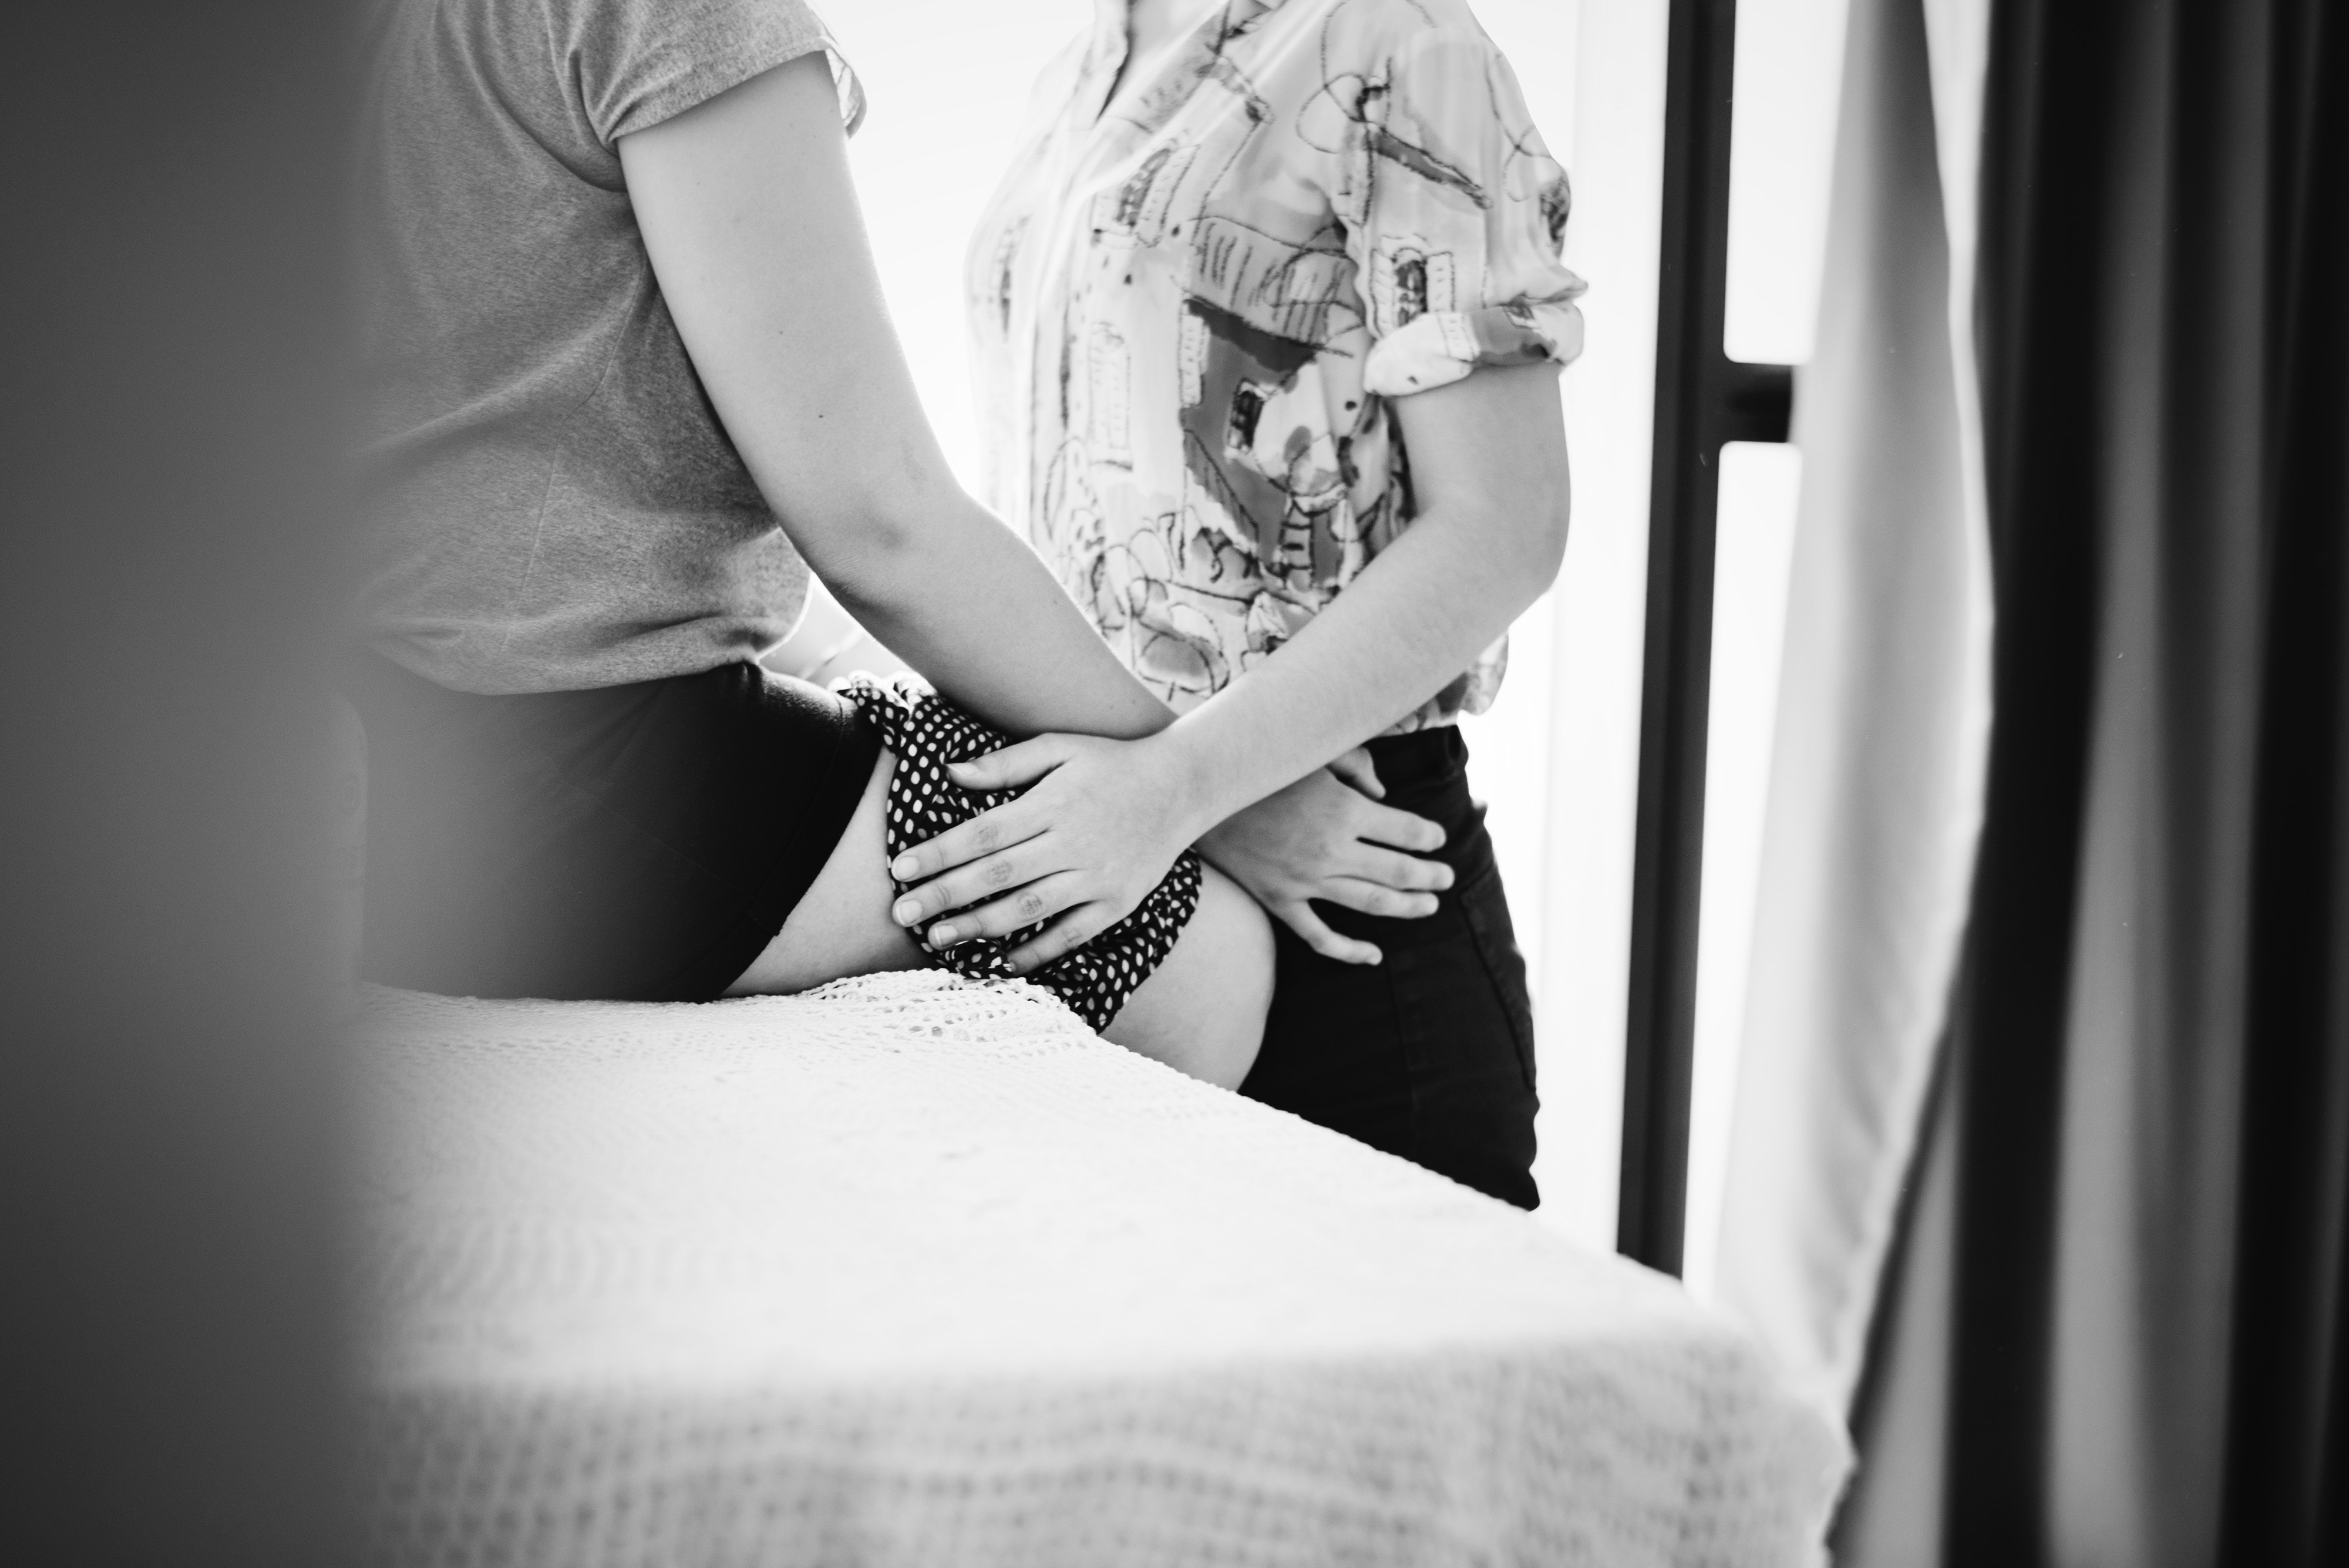
photograph, black, white, black and white, snapshot, monochrome photography, photography, monochrome, hand, leg, interaction, room, sitting, gesture, stock photography, abdomen, elbow, ceremony, furniture, style, trunk, love, wedding, birth